Raymond Chan Chi-chuen

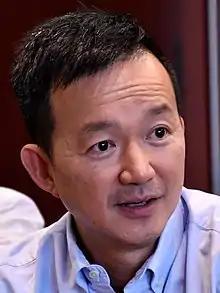
Chan Chi-chuen in 2018

Raymond Chan Chi-chuen (born 16 April 1972 in Hong Kong), also called Slow Beat in his radio career, is a former member of the Legislative Council of Hong Kong (representing the New Territories East constituency), presenter and former chief executive officer of Hong Kong Reporter.